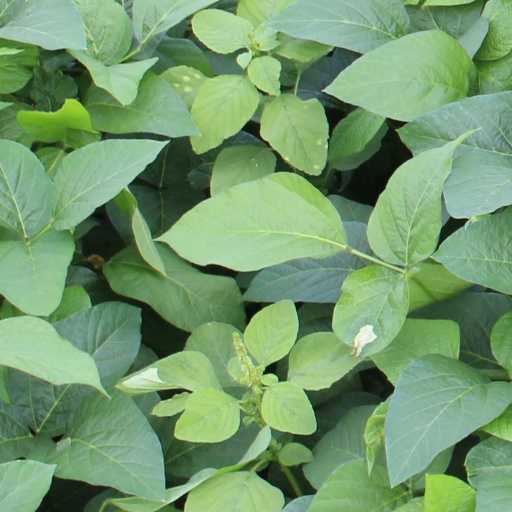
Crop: soybean